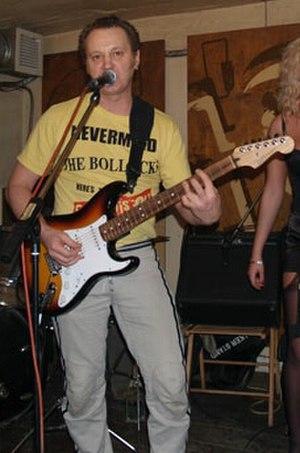
Gueorgui Viktorovitch Deliev, né le 1ᵉʳ janvier 1960 à Kherson, est un acteur, scénariste, réalisateur et chanteur ukrainien, créateur et directeur artistique de la troupe de mime d'Odessa Maski.